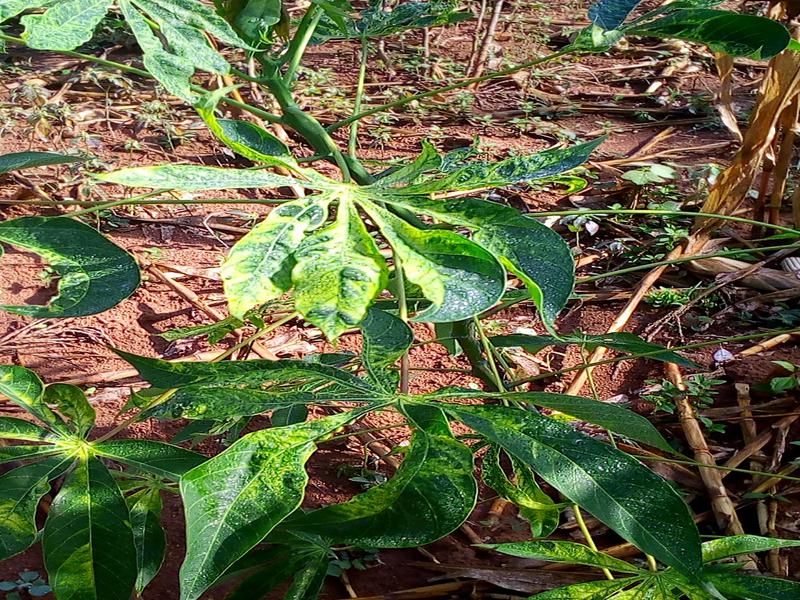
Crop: cassava
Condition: mosaic_disease